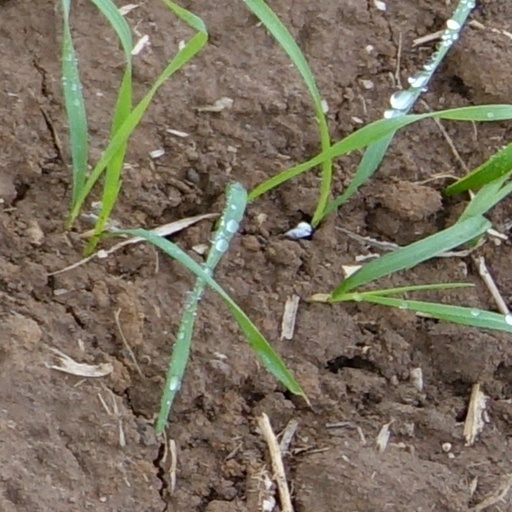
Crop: wheat